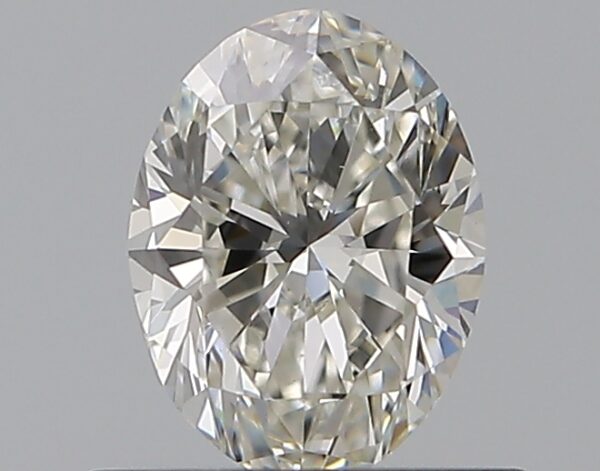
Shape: oval
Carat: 0.5
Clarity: VS2
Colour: H
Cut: VG
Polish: VG
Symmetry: GD
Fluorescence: F
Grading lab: GIA
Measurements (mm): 5.92 x 4.43 x 2.91